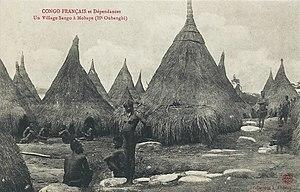
Un village Sango à Mobaye (Haut Oubanghi). Collection J. Audema. Phot. A.B. &amp
Mobaye est une ville de République centrafricaine, chef-lieu de la préfecture de Basse-Kotto dont elle constitue l'une des six sous-préfectures.